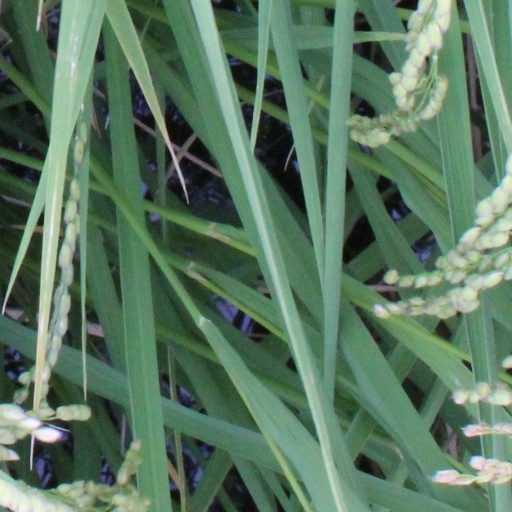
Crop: rice